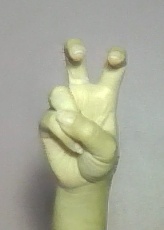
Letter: toot